San Francisco Public Library

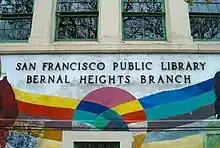
Bernal Heights Branch (2010)

In 1930, San Francisco voters approved a charter amendment to increase taxes to fund the construction of the Anza Branch Library. Using the site of the old Lafayette School, architect John W. Reid Jr. designed and landscaped the new branch building. The new branch was dedicated on April 10, 1932, with 11,823 new books on the shelves. Total cost for the building and its furnishings was $57,117.29. Anza Branch Library was the 17th branch established in the San Francisco Public Library system. The branch closed temporarily for renovation in May 2009. The Anza Branch reopened on Saturday June 18, 2011.